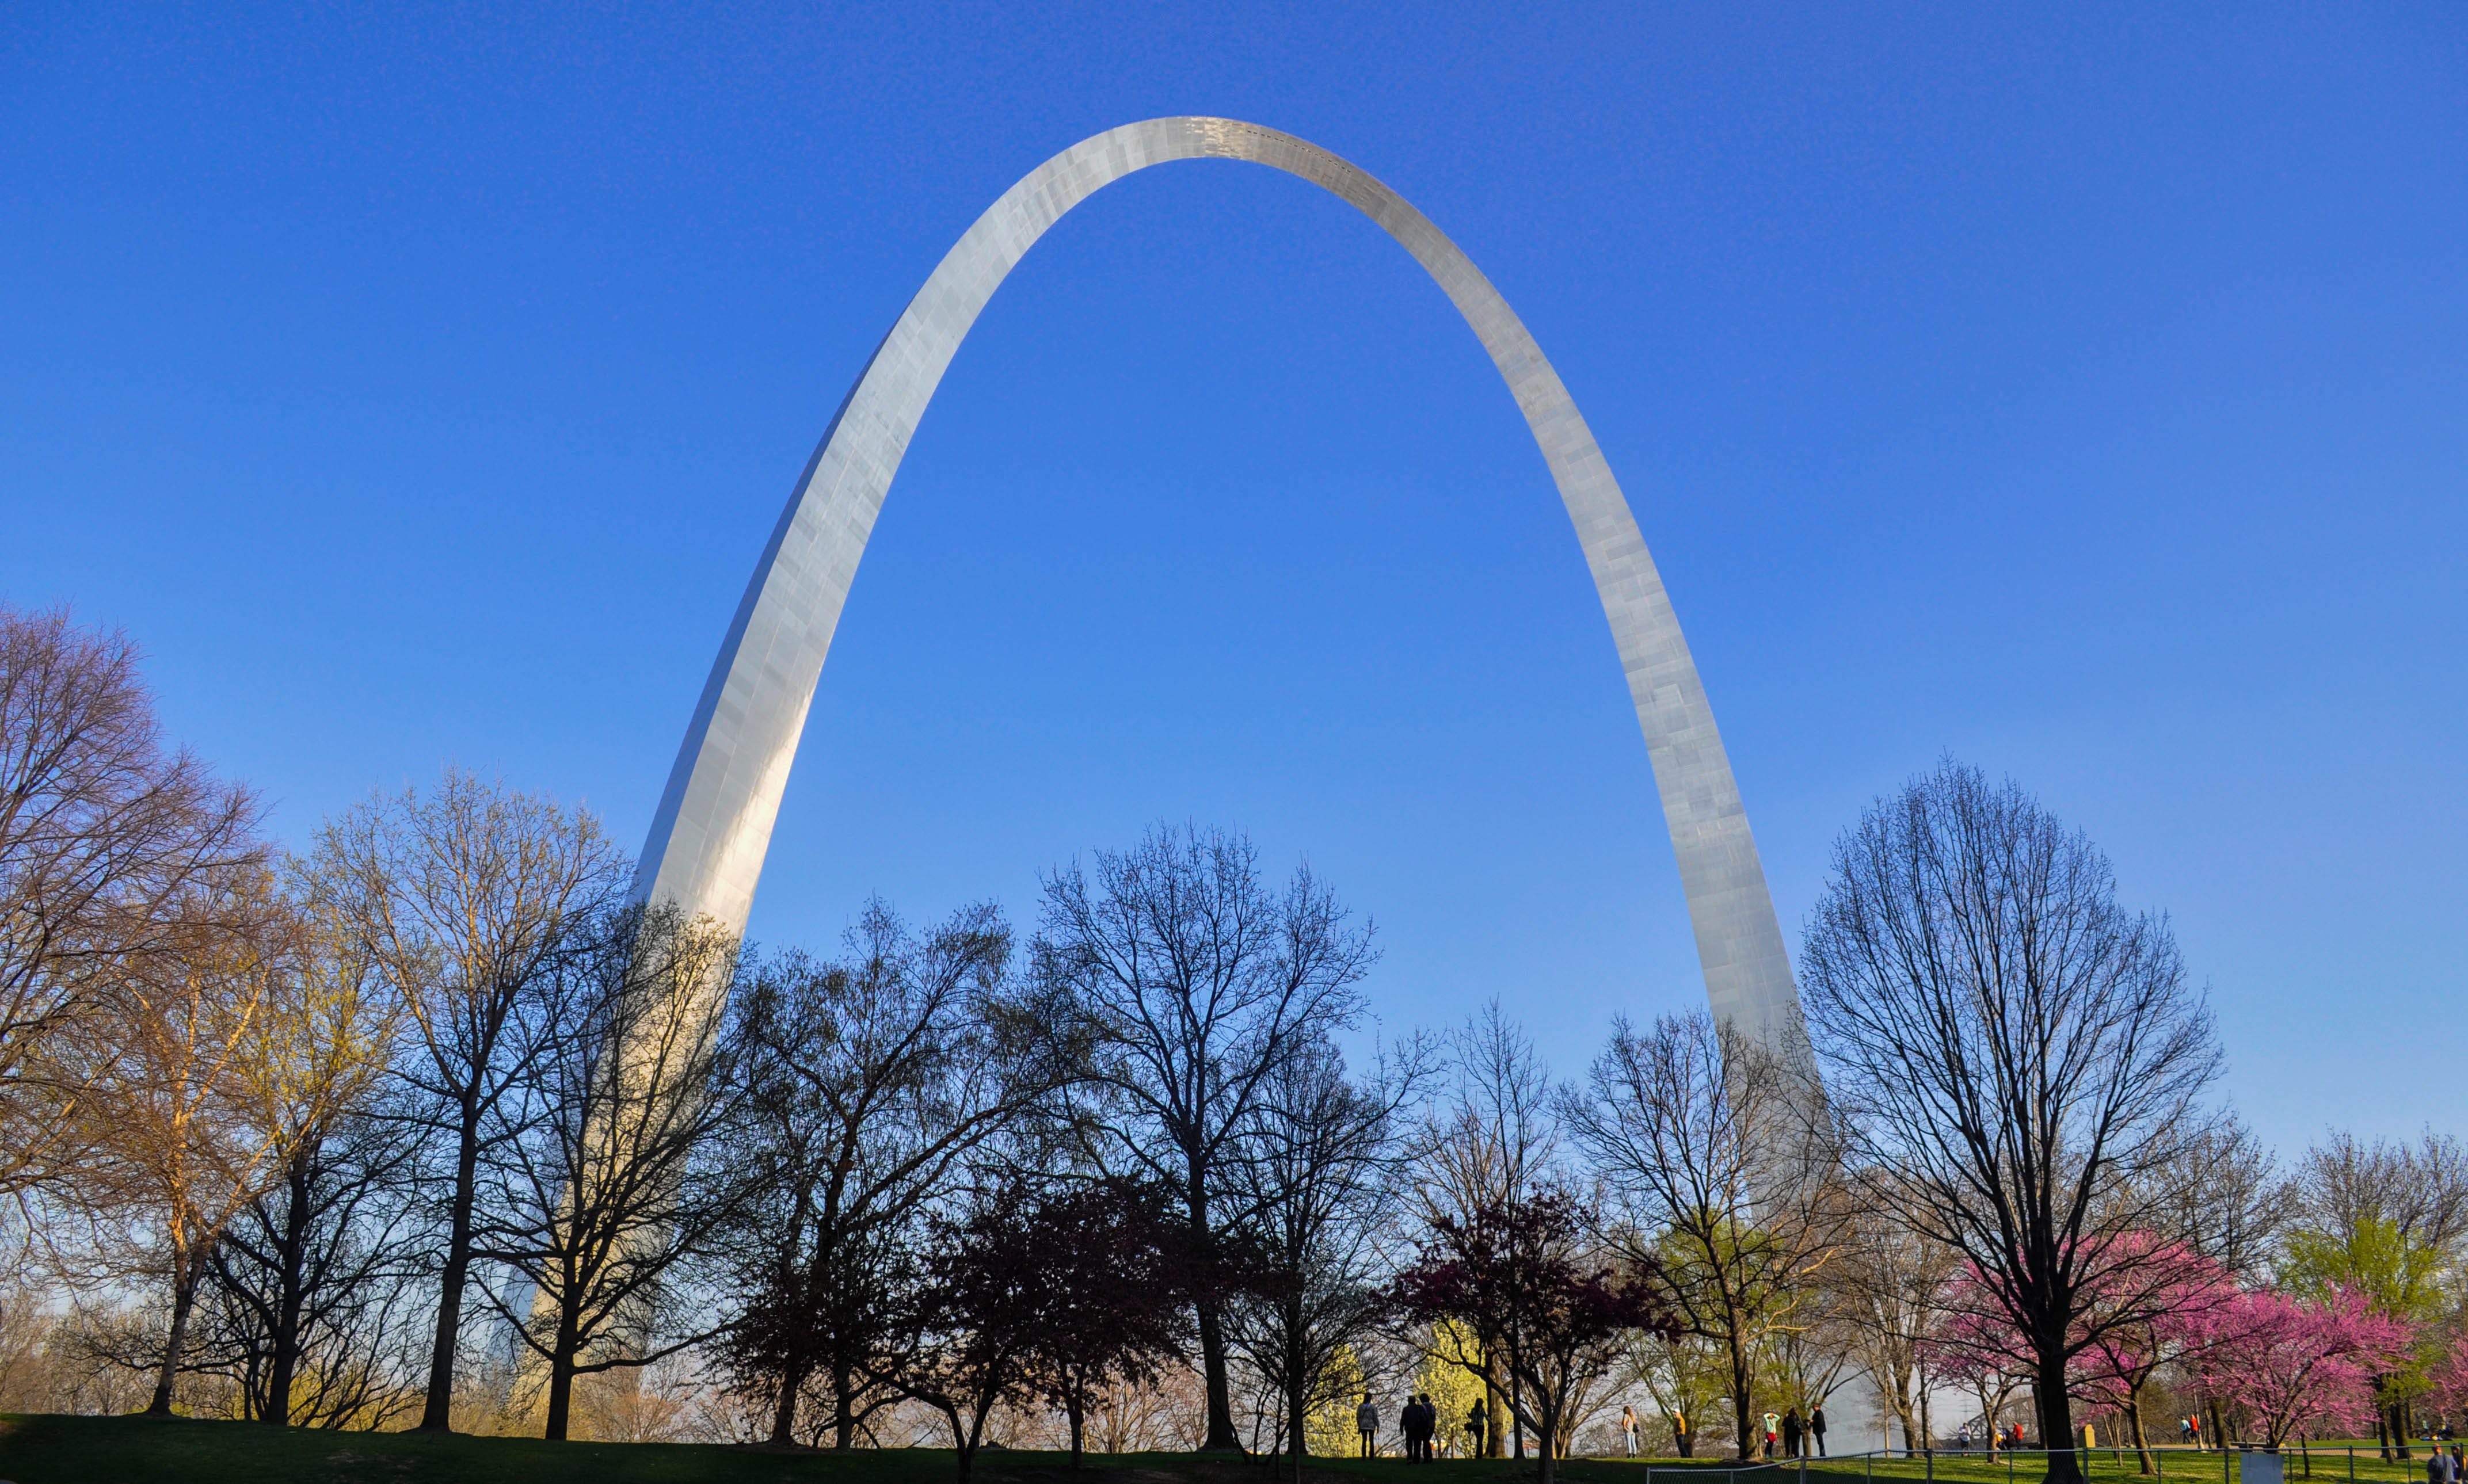
architecture, sky, monument, arch, spring, green, park, usa, landmark, garden, trees, saint louis